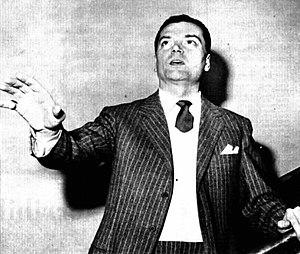
Franco Volpi est un acteur italien.